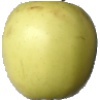
Label: Apple Golden 2